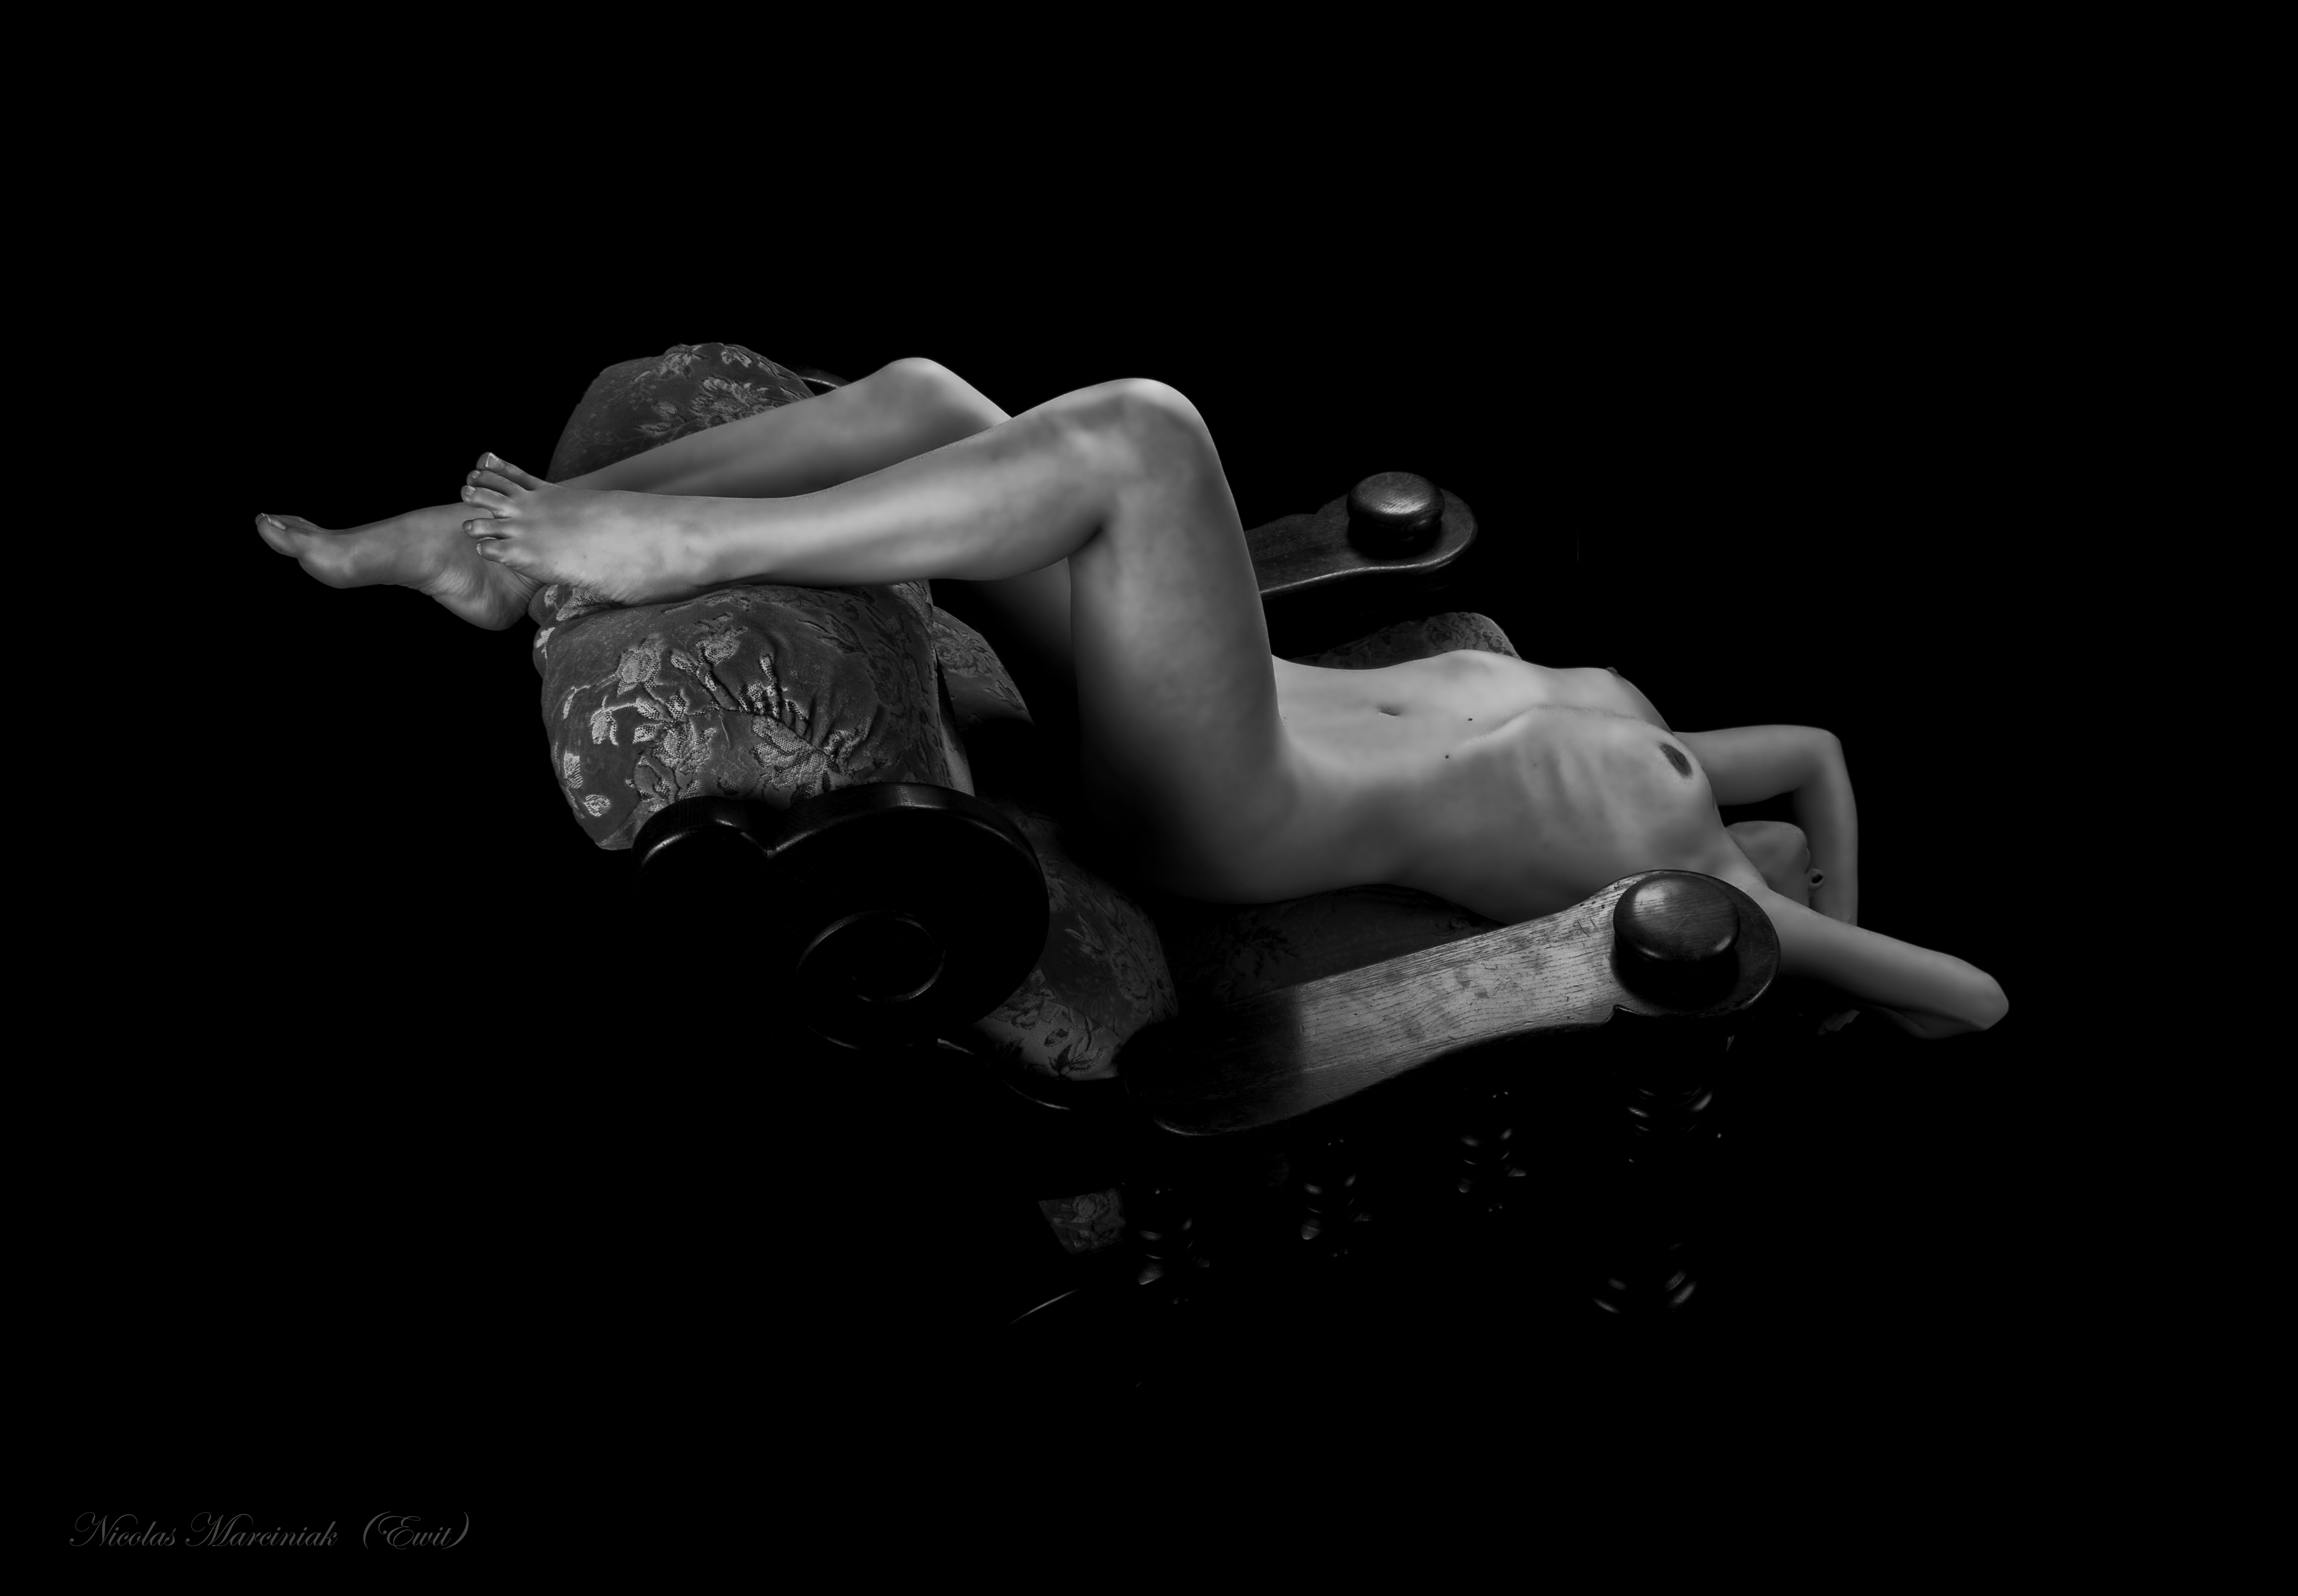
sexy, flash photography, performing arts, entertainment, sculpture, elbow, art, human leg, monochrome photography, event, monochrome, choreography, statue, toy, darkness, art model, cg artwork, still life photography, dancer, performance art, fictional character, public event, chest, visual arts, night, action figure, metal, figurine, sitting, performance